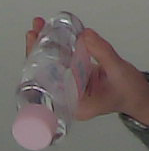
Product: johnson_baby